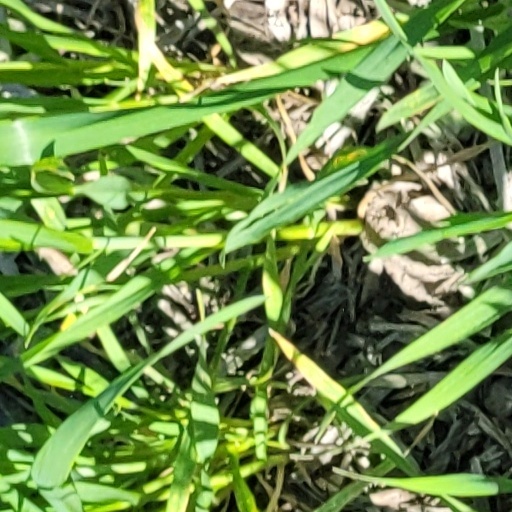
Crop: wheat